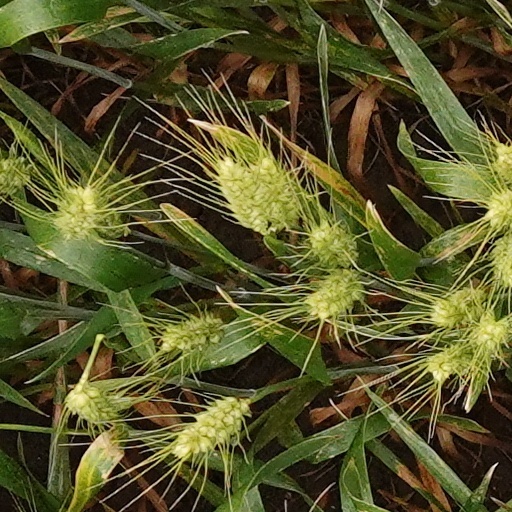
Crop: wheat